Handley Page Heyford

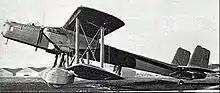
Side-on view of a Heyford. The "dustbin" turret can be seen extended just behind the aft portion of the lower wing.

The Handley Page Heyford was a twin-engine biplane bomber designed for nighttime operations. It featured a relatively novel configuration in which the fuselage was attached to the upper wing – somewhat resembling the 1914-designed German Gotha G.I. This arrangement provided a favourable field of fire for its defensive weapons, which were positioned on the nose and dorsal sections, along with the ventral retractable "dustbin" turret, each of which were armed with a single .303 in (7.7 mm) Lewis light machine gun. The wings of the Heyford were equal in both span and dihedral. The lower wing featured a thickened center section to accommodate the aircraft's single bomb bay. Automated wing tip slots improved the take-off performance considerably. Propulsion consisted of a pair of Rolls-Royce Kestrel engines, which each drove a set of fixed-pitch propellers.